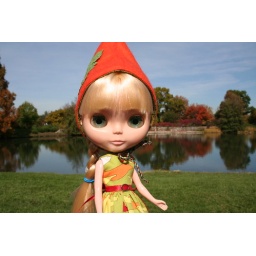
We went out exploring on this pretty fall day. What a blue sky! Pixie hat by ardentcurse/Barb